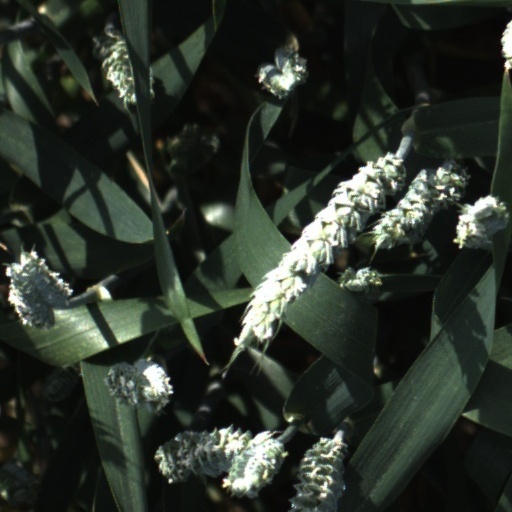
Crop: wheat